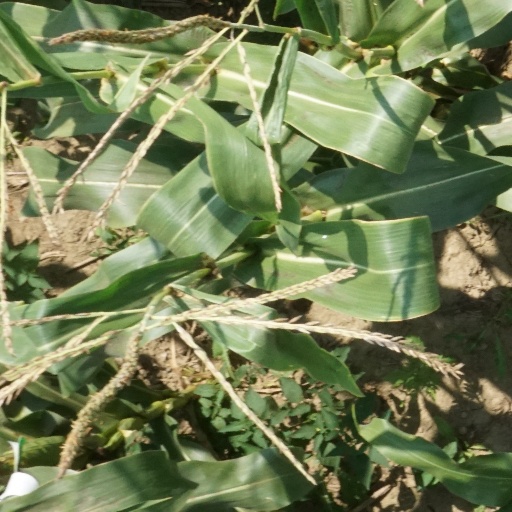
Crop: maize; corn